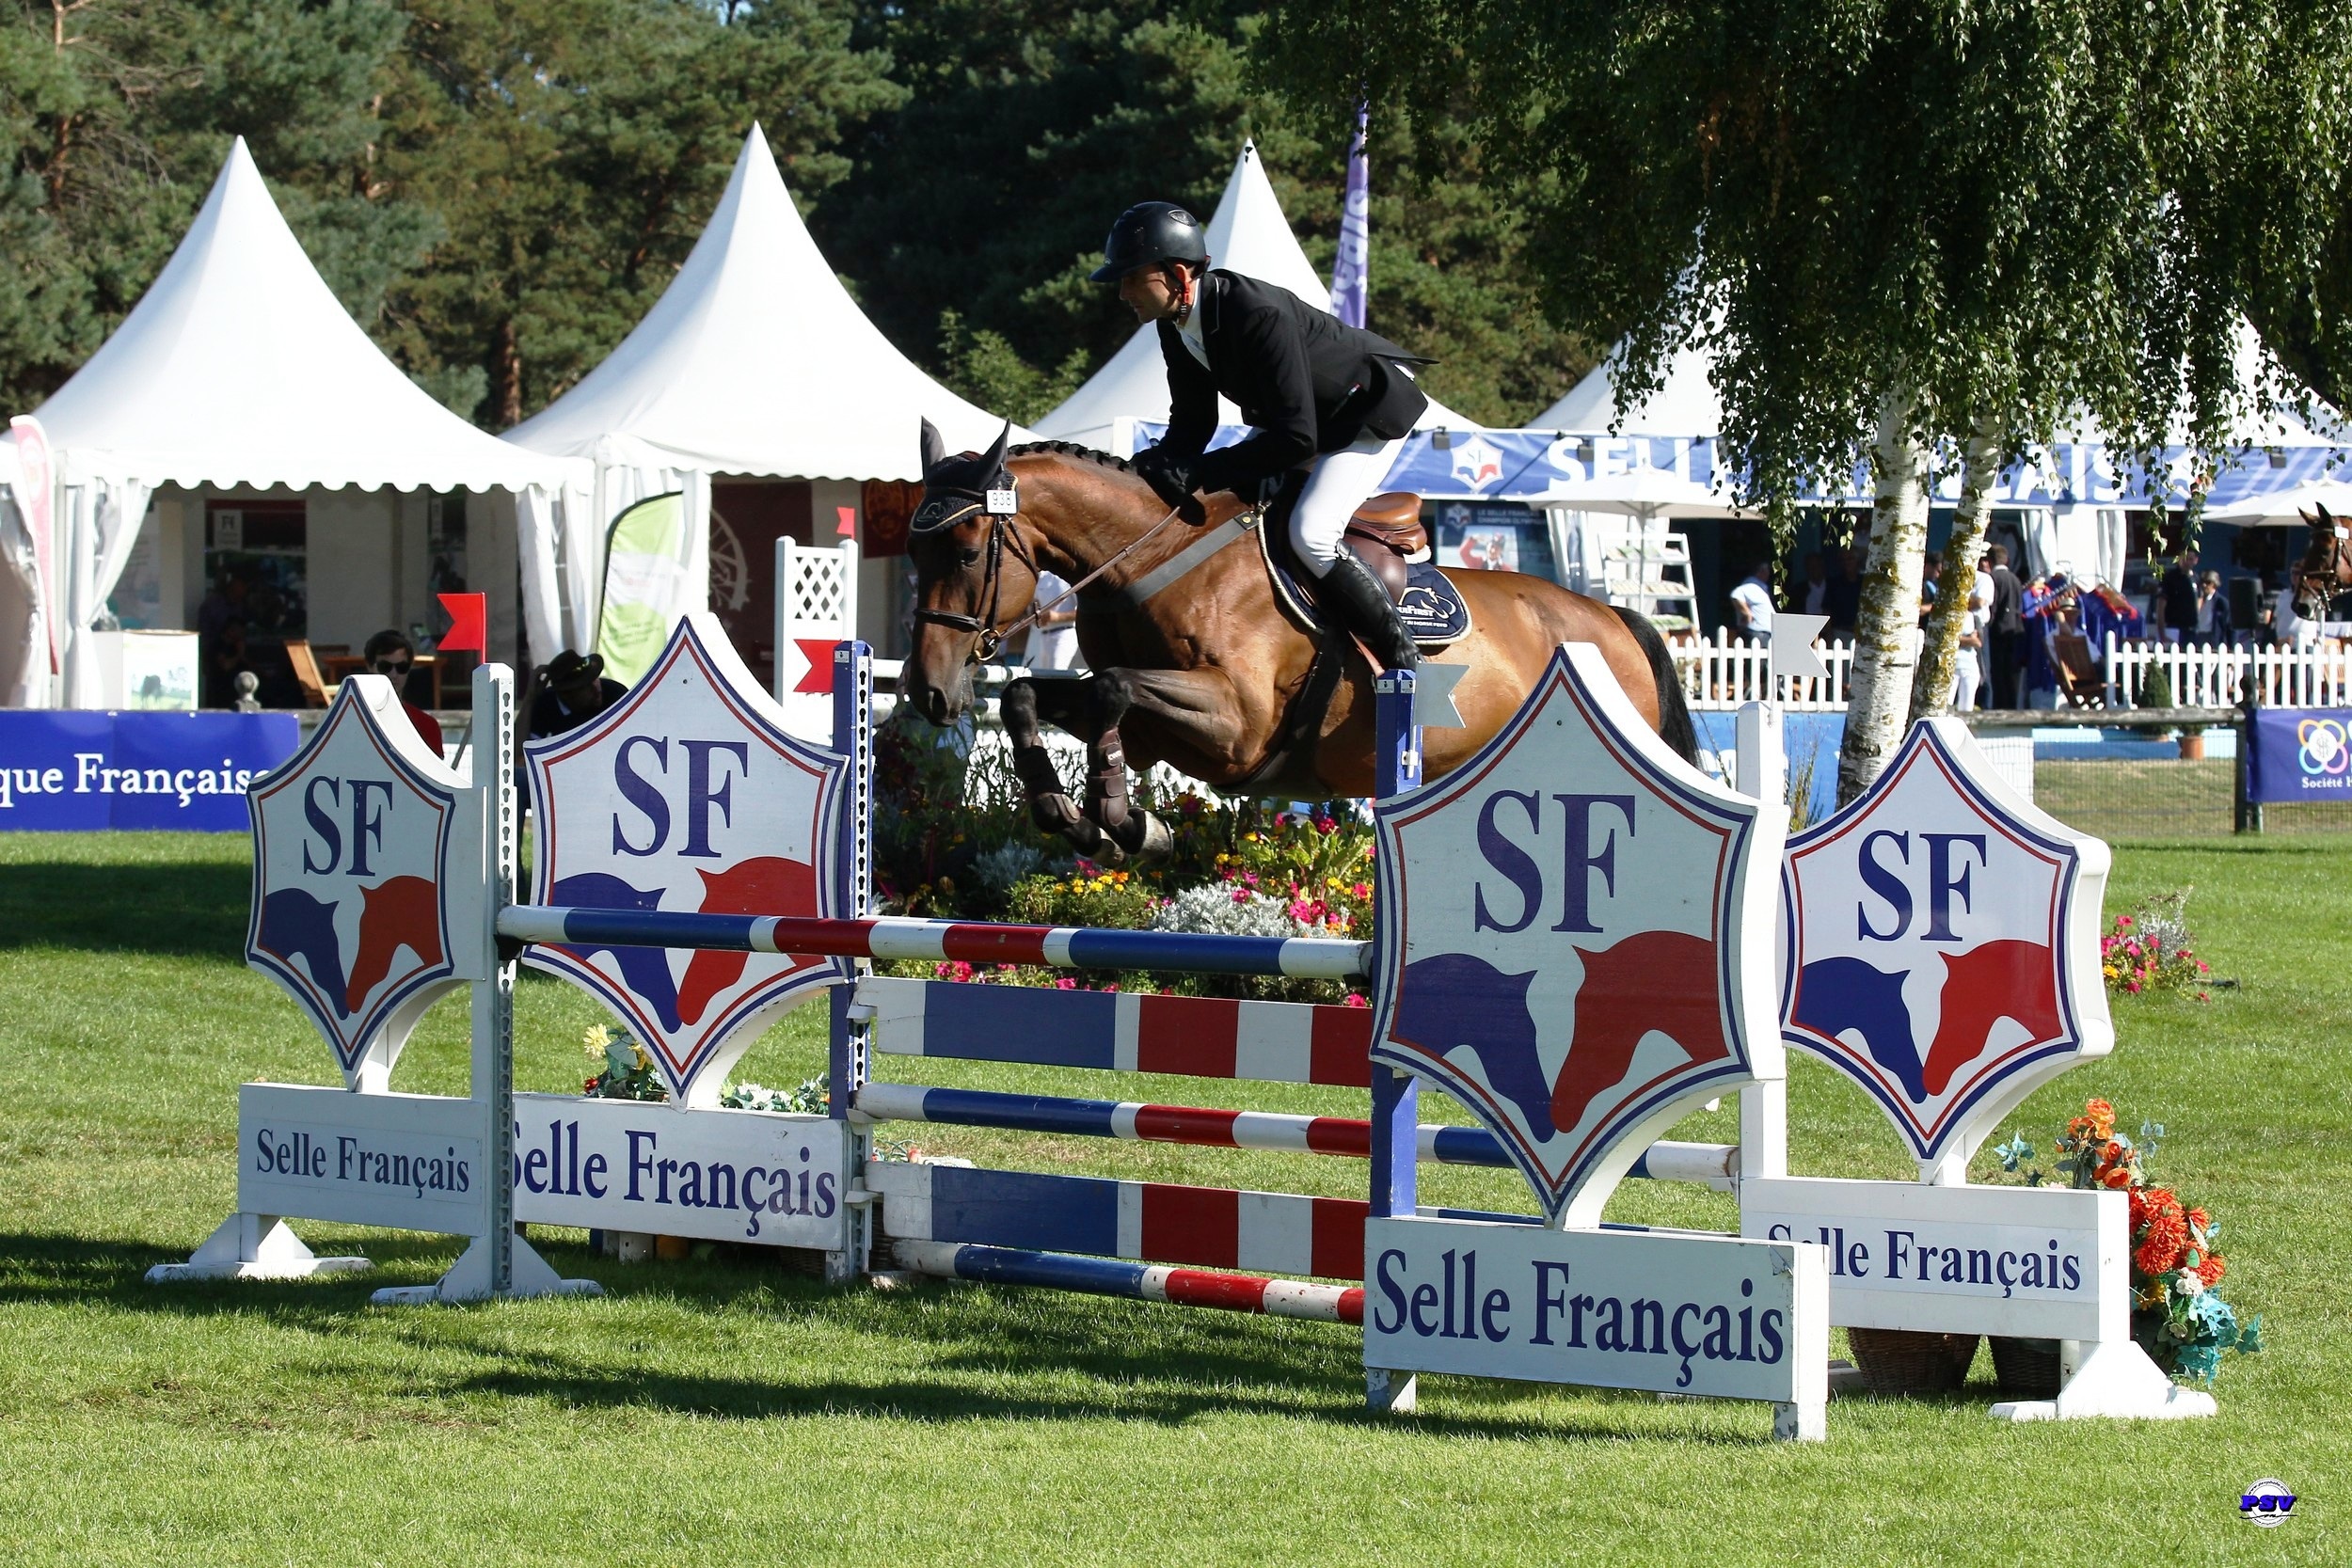
person, recreation, jumping, horse, race, horses, sports, equestrianism, physical exercise, eventing, show jumping, outdoor recreation, human action, animal sports, english riding, equestrian sport